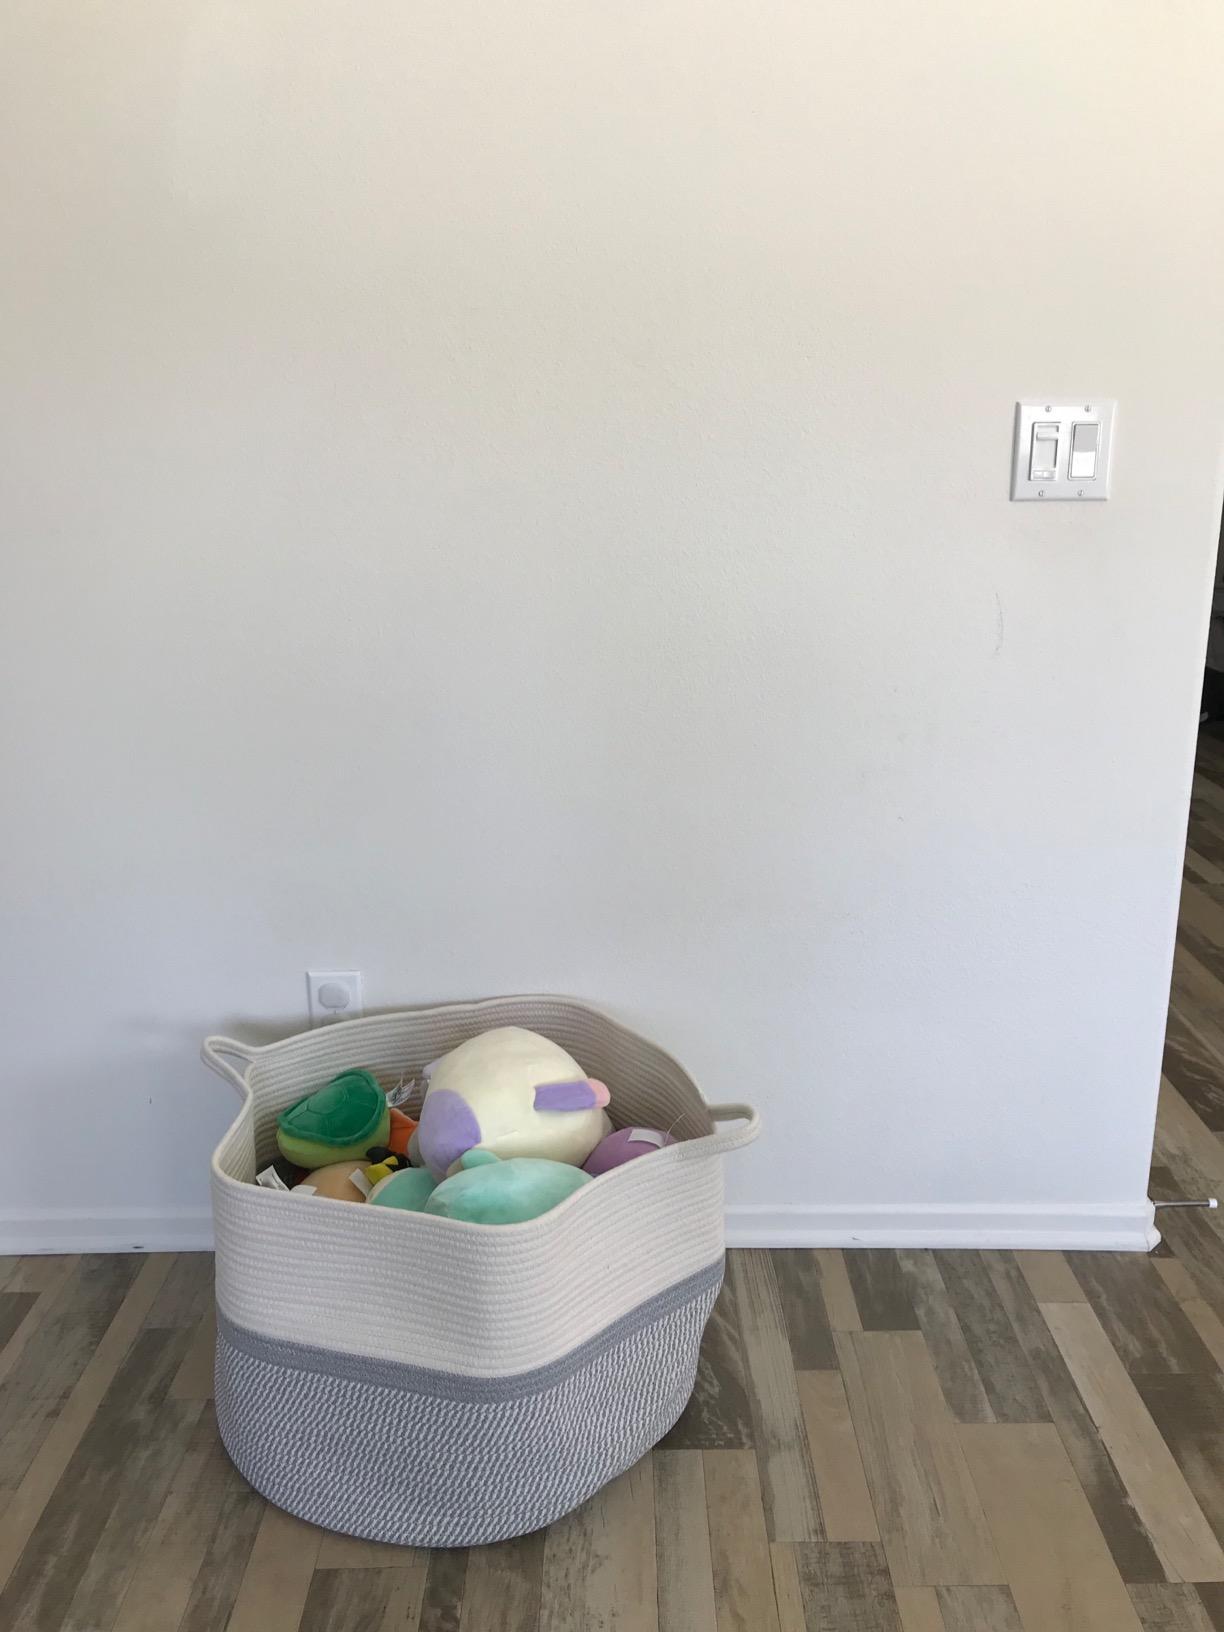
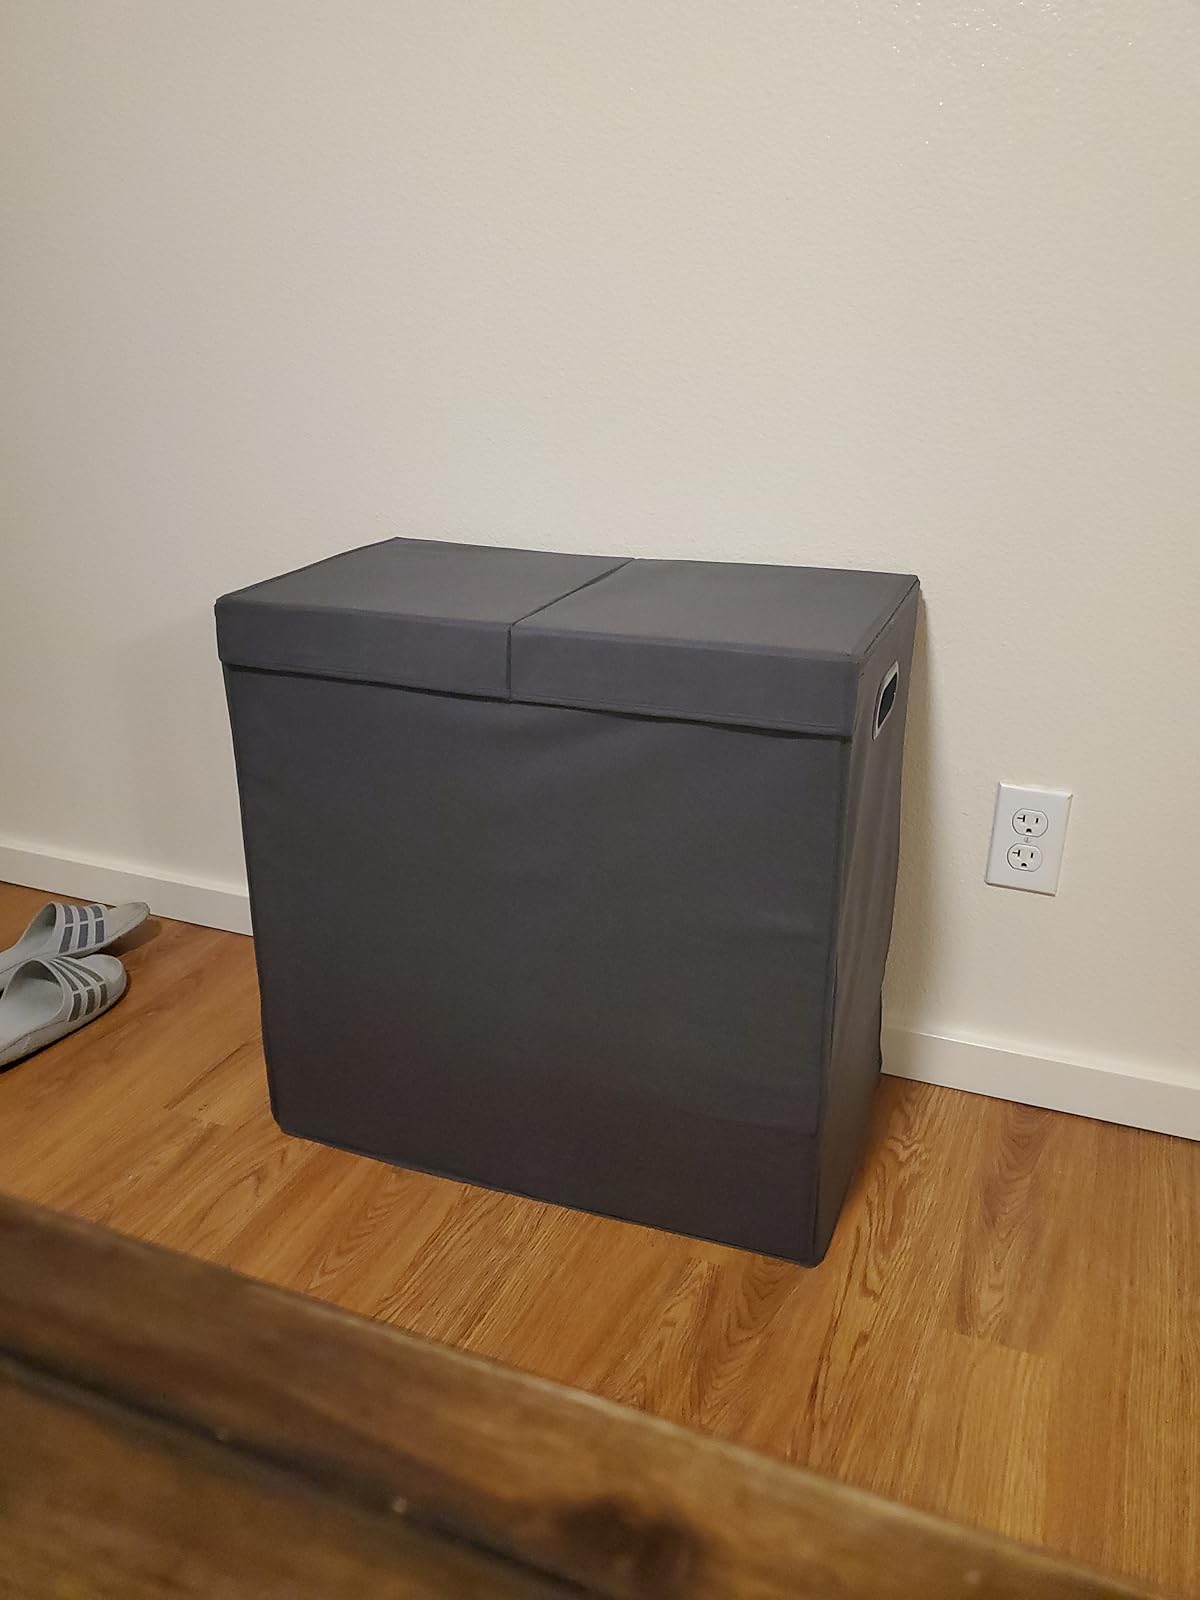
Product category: items_hamper
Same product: no